Ossama Khalil

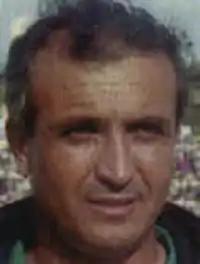

Osama Mohammed Ahmed Khalil, known as Ossama Khalil (born 5 February 1954) is a retired Egyptian footballer. He played at both professional and international levels as a striker.